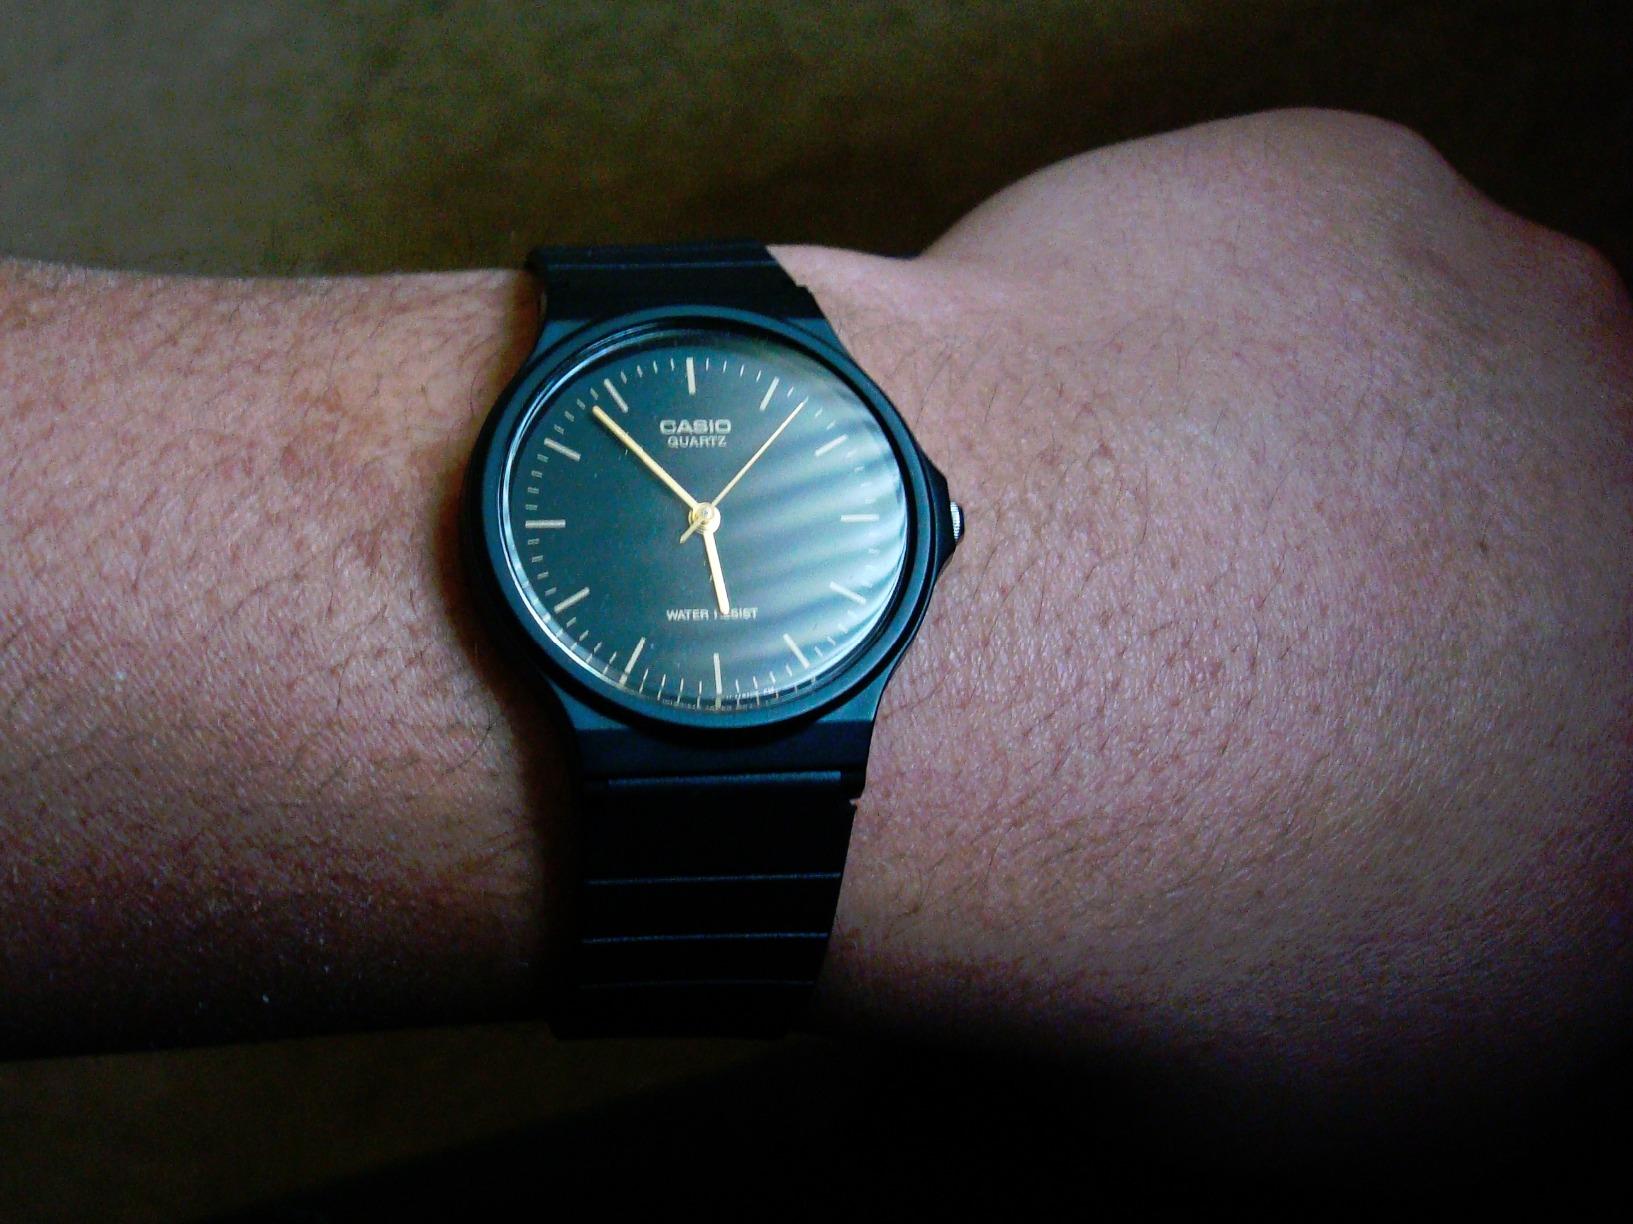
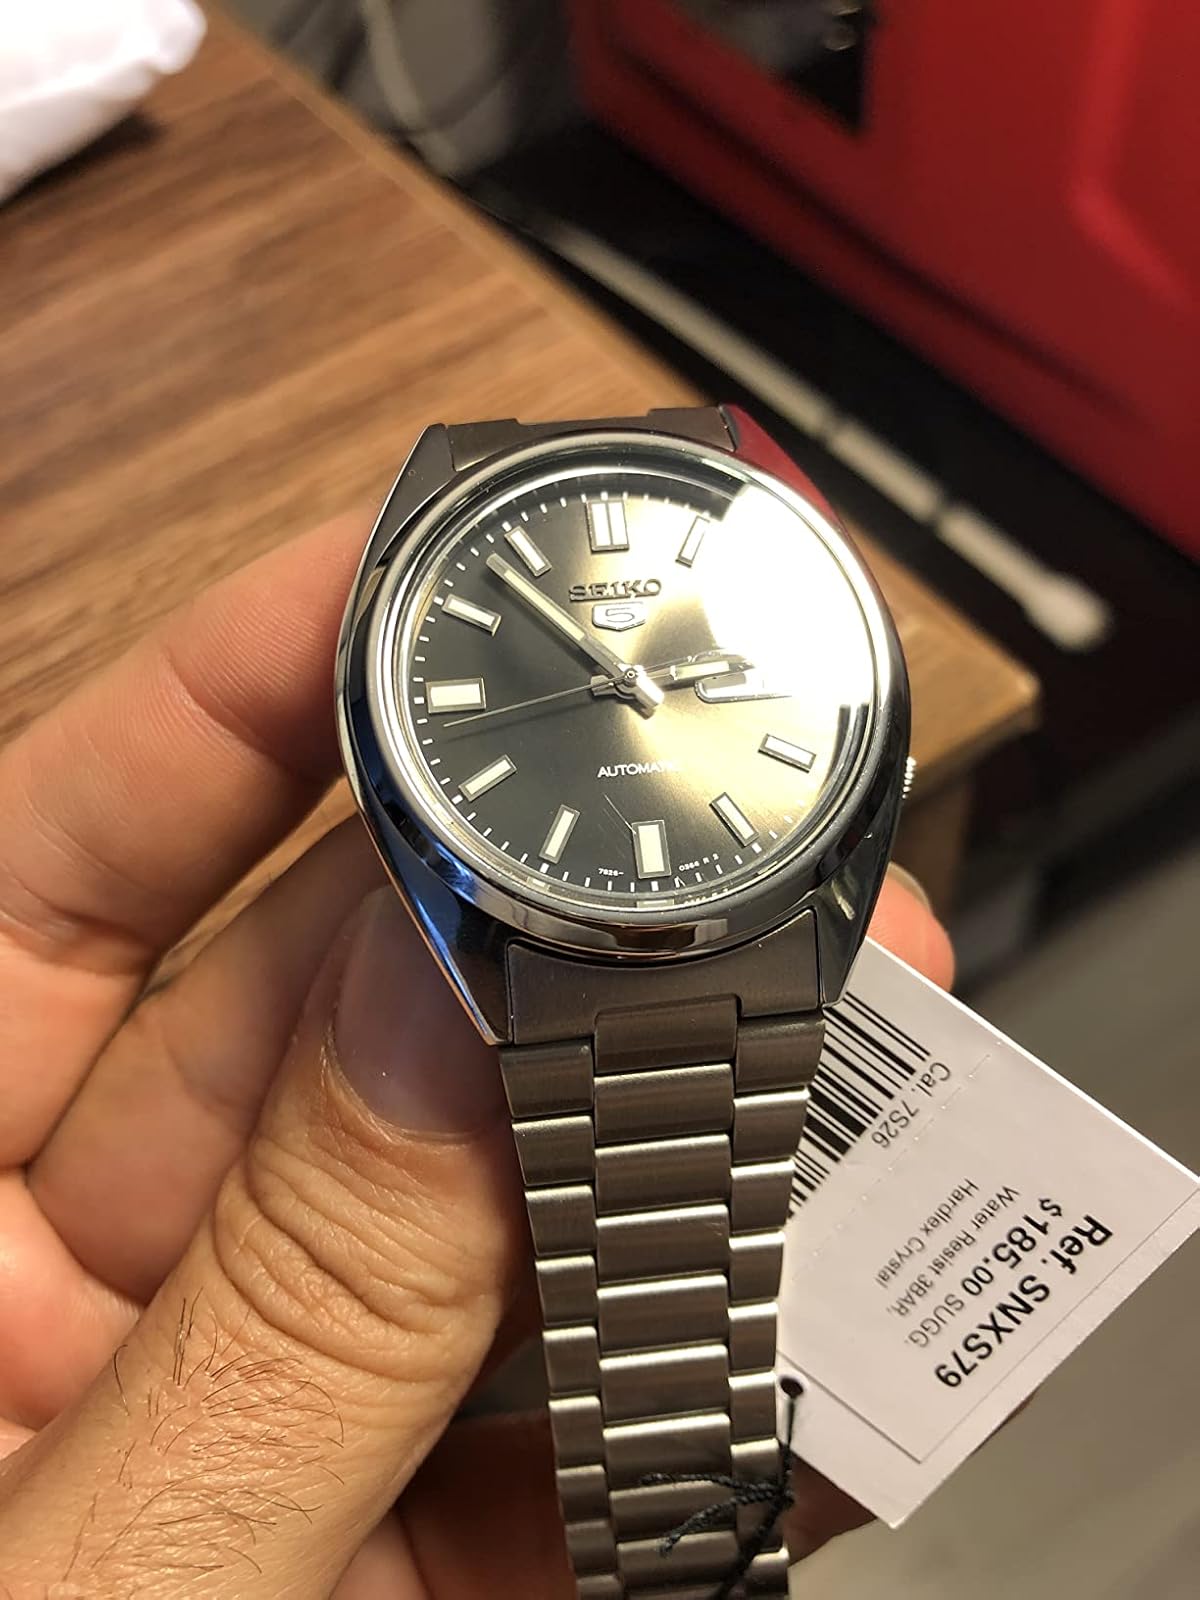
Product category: accessories_watch
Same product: no